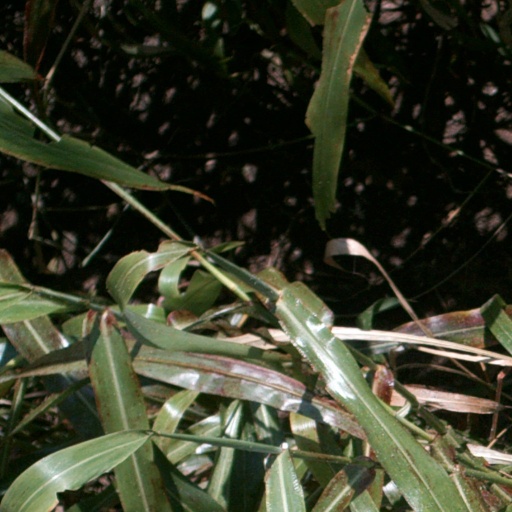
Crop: sorghum